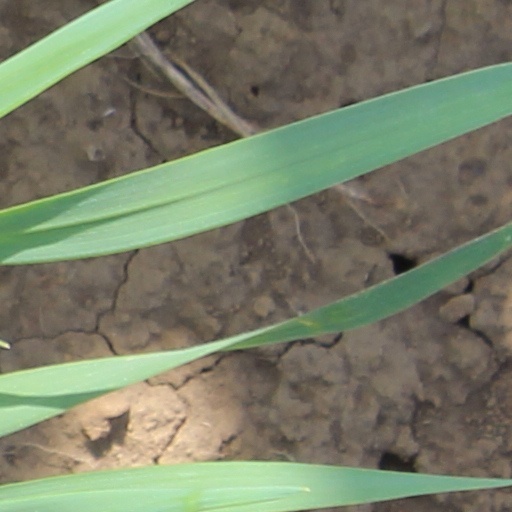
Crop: wheat